Spanish heraldry

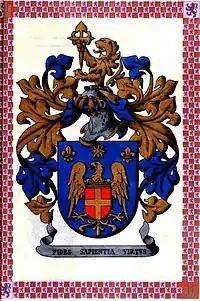
Arms of Eduardo Madrid Brillantes certified by the Cronista of Castile and León, Don Alfonso Ceballos-Escalera y Gil – Marquess of La Floresta

The Chronicler King of Arms in the Kingdoms of Spain was a civil servant who had the authority to grant armorial bearings. The office of the King of Arms in Spain originated from those of the heralds. In the early days of heraldry, anyone could bear arms and there arose disputes between individuals and families. These disputes were originally settled by the King, in the case of a dispute between nobles or by a lower ranked official when the dispute involved non-nobles. Eventually, the task of settling these disputes was passed on to officials called heralds who were originally responsible for setting up tournaments and carrying messages from one noble to another.